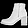
Label: Ankle boot